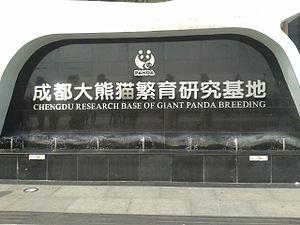
Le Centre de recherche sur le Panda géant de Chengdu est un organisme à but non lucratif consacré à l'étude et la reproduction en captivité du panda géant. Il est situé à Chengdu, dans la province du Sichuan, en Chine.